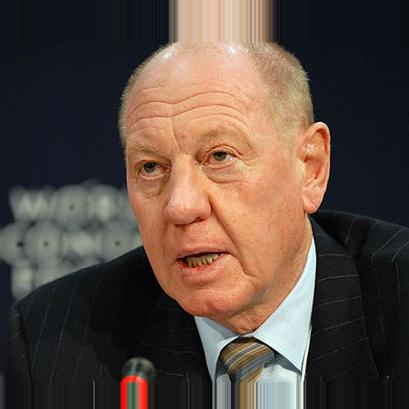
Age: 64